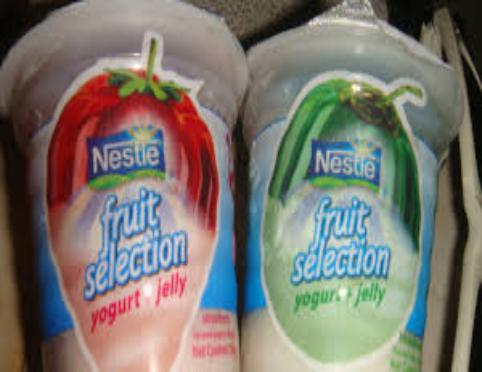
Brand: Fruit Selection Yogurt
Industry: Food